Corn Exchange, Dublin

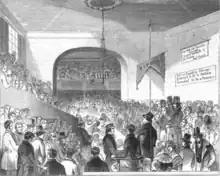
A meeting of the Repeal Association in the Corn Exchange in October 1843

One of the first dedicated corn exchanges in the city was near Thomas Street in Dublin 8 which was completed in 1725. It was a long 2-storey arcaded structure with 13 arches and a central cupola located close to Newgate and the Black Dog jail. This area is today often referred to as Cornmarket but was previously referred to as Newhall Market. In 1816, Benjamin Eaton was recorded as undertaking repairs including a reroofing of the building.